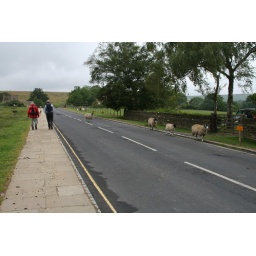
The main street in Goathland, where sheep have the right to roam.